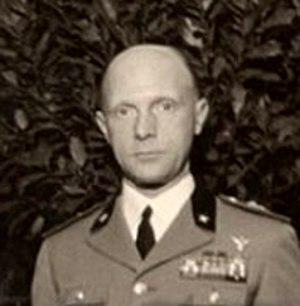
Adalbert Luitpoldo Elena Giuseppe Maria de Savoie-Gênes était un membre de la Maison de Savoie, appartenant à la branche de Savoie-Gênes, et un général italien.